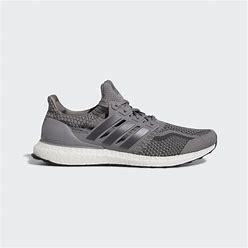
Brand: Adidas
Model: Ultraboost 5 DNA